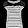
Label: T - shirt / top